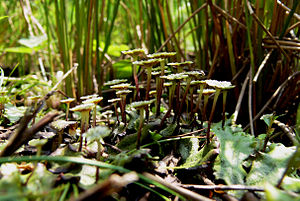
Planter / Adgang til planterigets grupper via billeder
Planter eller planteriget er et rige, der hører under eukayoterne. En plante defineres som en autotrof organisme, der kan formere sig med anisogameter. Herved adskiller planterne sig fra f.eks. både dyr og svampe der er heterotrofe. Andre væsentlige kendetegn er at plantecellerne har cellevægge, som består af cellulose og at planter er i stand til at udføre fotosyntese. Evnen til fotosyntese er en væsentlige forudsætninger for planternes autotrofi.